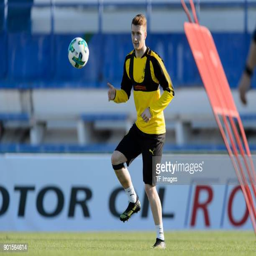
football player controls the ball during the training camp